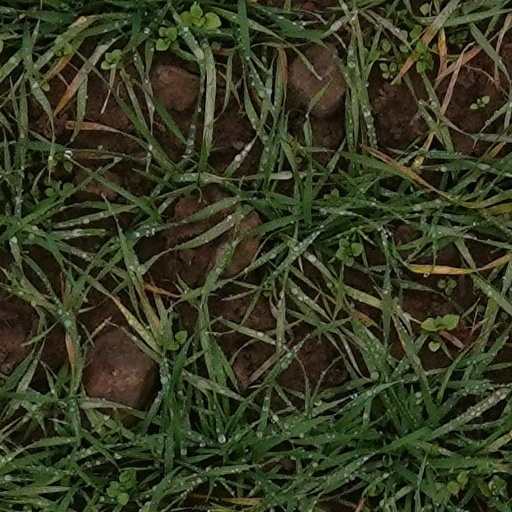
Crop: wheat